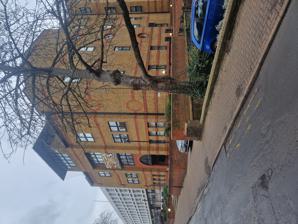
Building: St Albans Crown Court
Country: United Kingdom
Year built: 1992
Judicial building in St Albans, England St Albans Crown Court St Albans Crown Court Location Bricket Road, St Albans Coordinates 51°45′07″N 0°20′07″W / 51.7519°N 0.3352°W / 51.7519; -0.3352 Built 1992 Architect Macintosh Haines and Kennedy Architectural style(s) Modernist style Shown in Hertfordshire St Albans Crown Court is a Crown Court venue, which deals with criminal cases, in Bricket Road, St Albans , England. History Until the early 1990s, crown court hearings were held in the Old Town Hall in St Peter's Street. However, as the number of court cases in St Albans grew, it became necessary to commission a more modern courthouse for criminal matters. The site selected by the Lord Chancellor's Department had been occupied by a large private house, No. 4 Bricket Road, which had been the home of Captain Lightly Harold Birt of the 1st Battalion, Royal Berkshire Regiment , who had been awarded the Distinguished Service Order for his actions in the First World War . The new building was designed by Macintosh Haines and Kennedy in the Modernist style , built in brown and red brick at a cost of £16.3 million, and was completed in 1992. The design involved a symmetrical main frontage of seven bays facing onto Bricket Road with the end bays slightly recessed. The central bay, which was also slightly recessed, featured a large round headed opening on the ground floor, an eight- pane casement window surmounted by a Royal coat of arms on the first floor, and another eight-pane casement window on the second floor. The central bay was surmounted by a tower which was slightly projected forward in relation to the lower floors and contained a 16-pane casement window at attic level. The side sections, of two bays each, were fenestrated by three tall casement windows on the ground floor, two square casement windows on the first floor and by a single square casement window on the second floor. The left hand end bay was fenestrated by glazed oculi on each of the three floors, while the right had bay was fenestrated by blind oculi on each of the three floors. Internally, the building was laid out to accommodate nine courtrooms. Notable cases have included the trial and conviction of Stephen Marshall, known as the "Jigsaw Killer", in January 2010, for the murder of his landlord, Jeffrey Howe , the trial and conviction of Angela Taylor, in November 2019, for the murder of her wealthy husband, William Taylor, and the trial and conviction of Ian Stewart, in February 2022, for the murder of his fiancée , the author , Helen Bailey . References